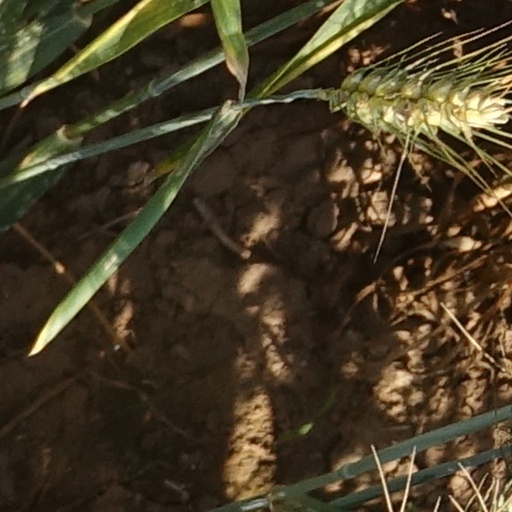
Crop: wheat